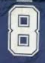
Number: 8